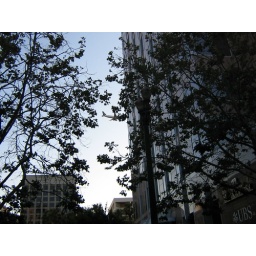
The airport is in Downtown, so you can see the airplane flying almost between the buildings